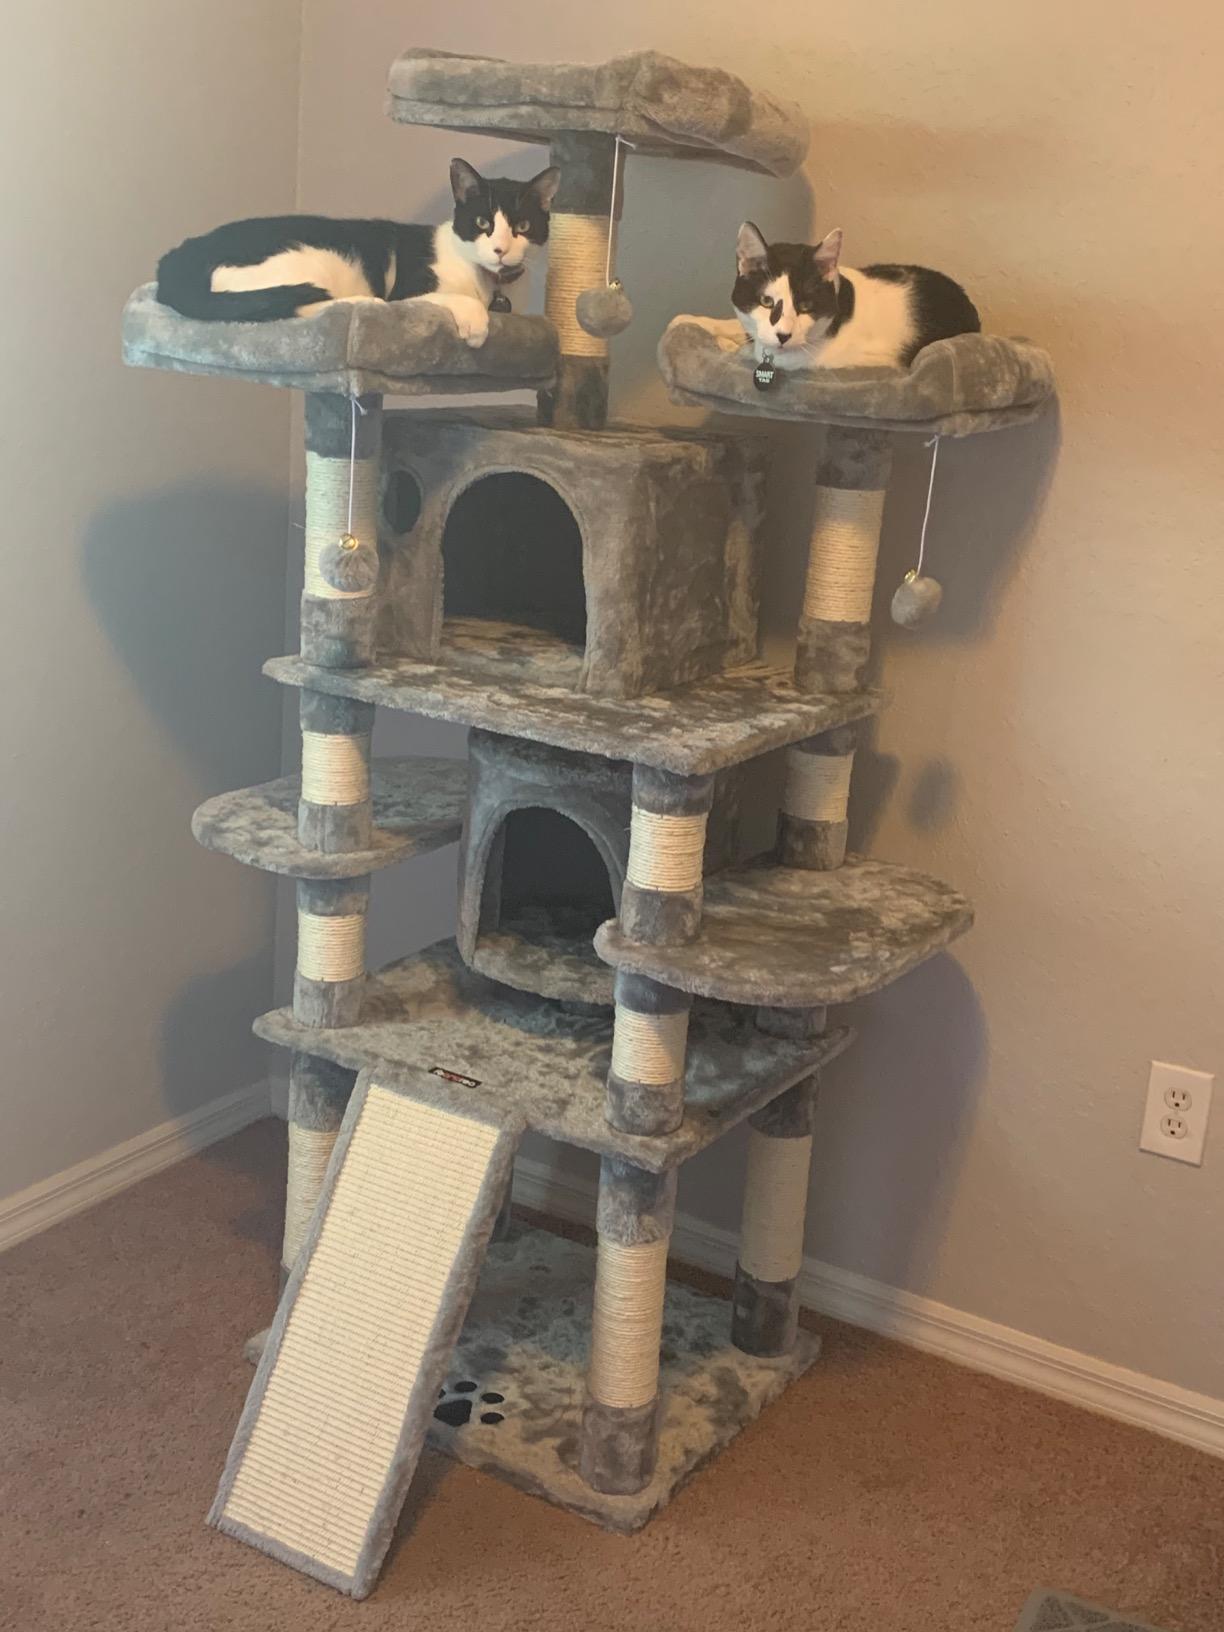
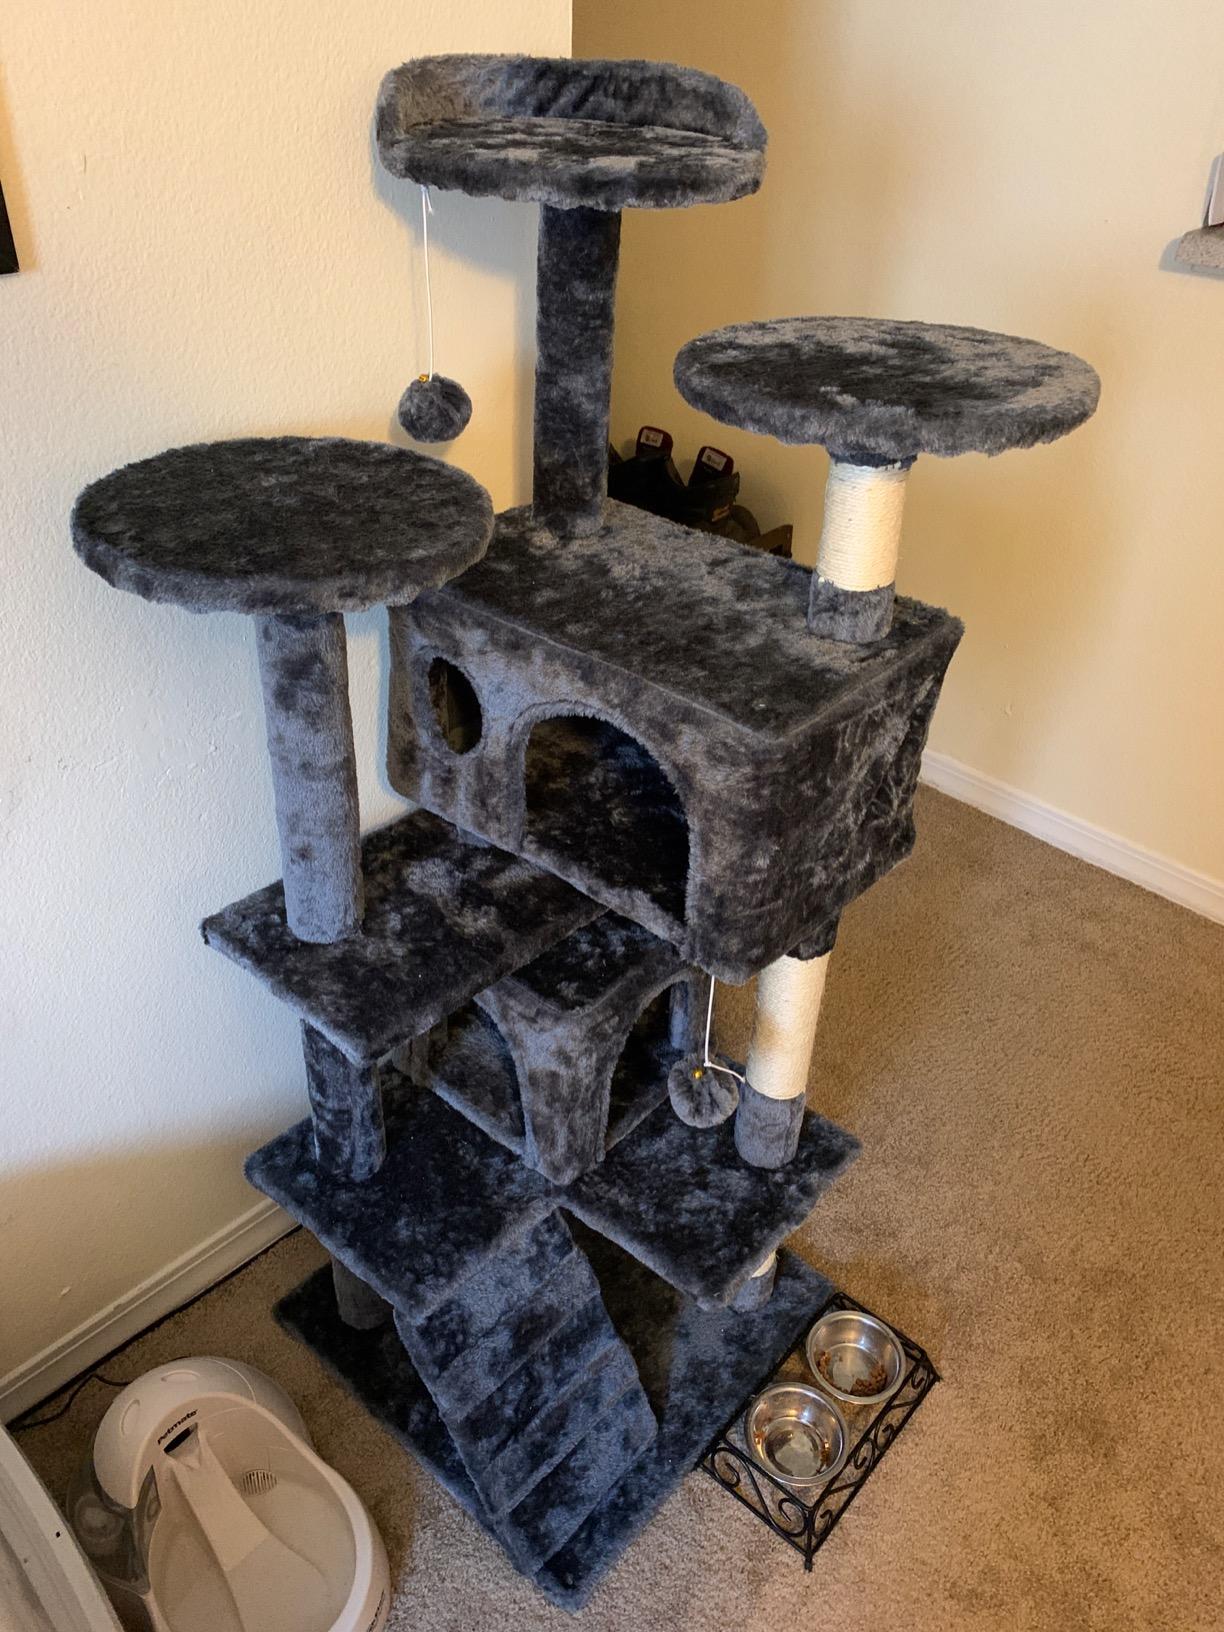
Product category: items_cat tree
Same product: no